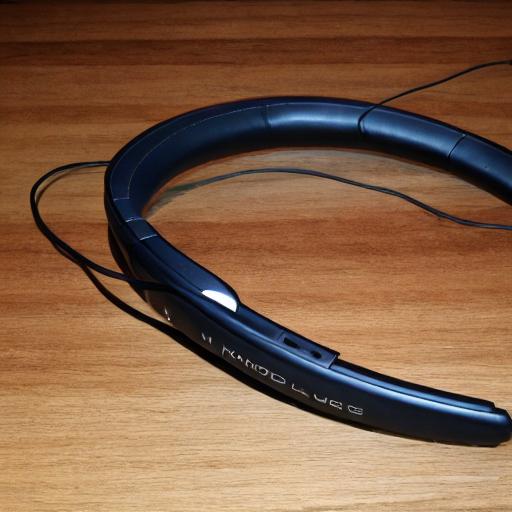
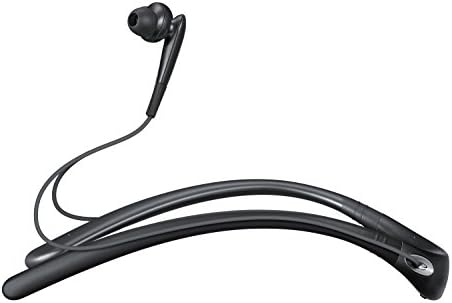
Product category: headphones
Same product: no